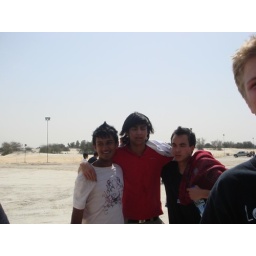
falique me and elliot after our drunken water fight- in the desert rock lines